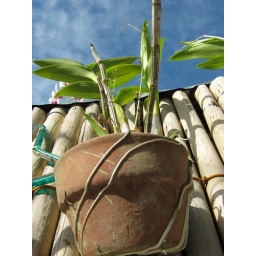
Hanging plant in a pot